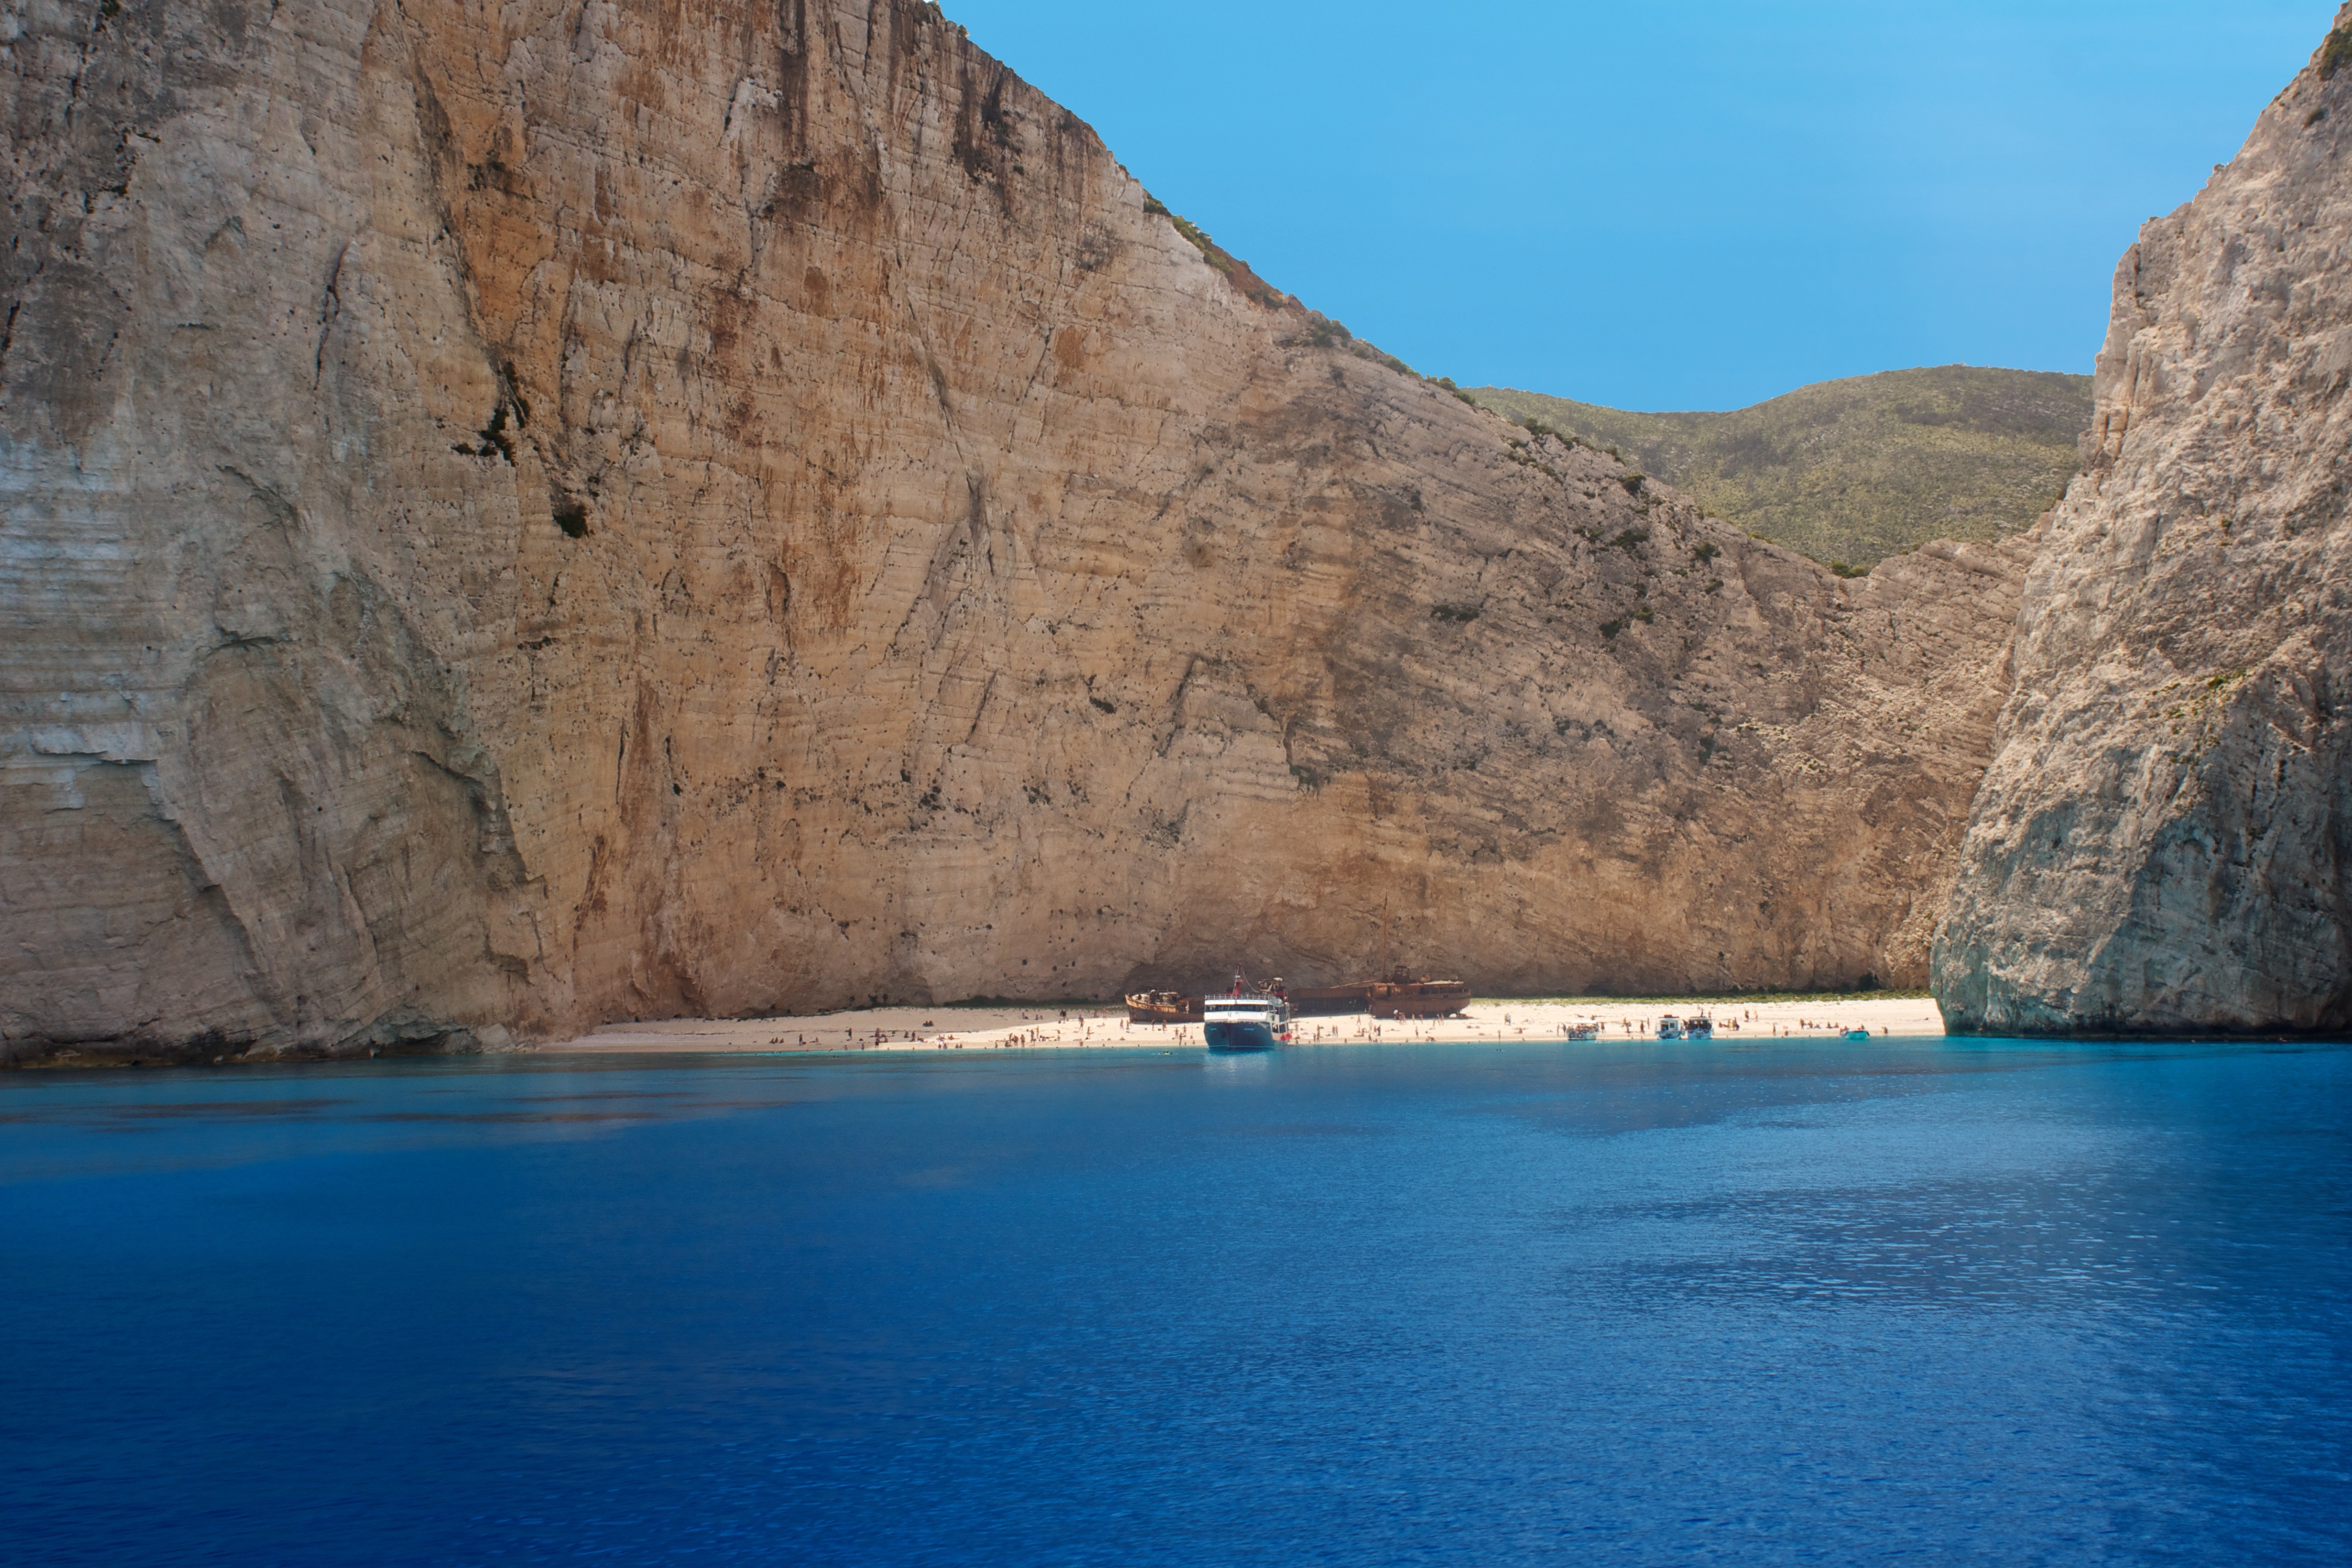
beach, sea, coast, water, rock, ocean, lake, coastline, formation, cliff, cove, mediterranean, tranquil, scenic, tropical, bay, island, blue, terrain, body of water, scene, cape, wadi, landform, sea cave, geographical feature